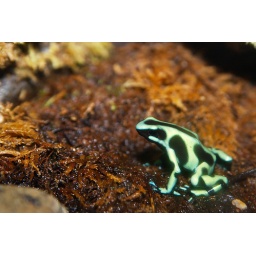
A tiny green and black frog at Deep Sea World in North Queensferry near Edinburgh.